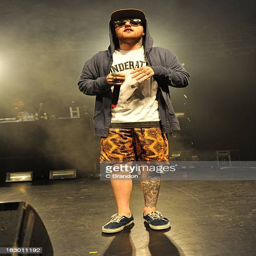
hip hop artist performs on stage